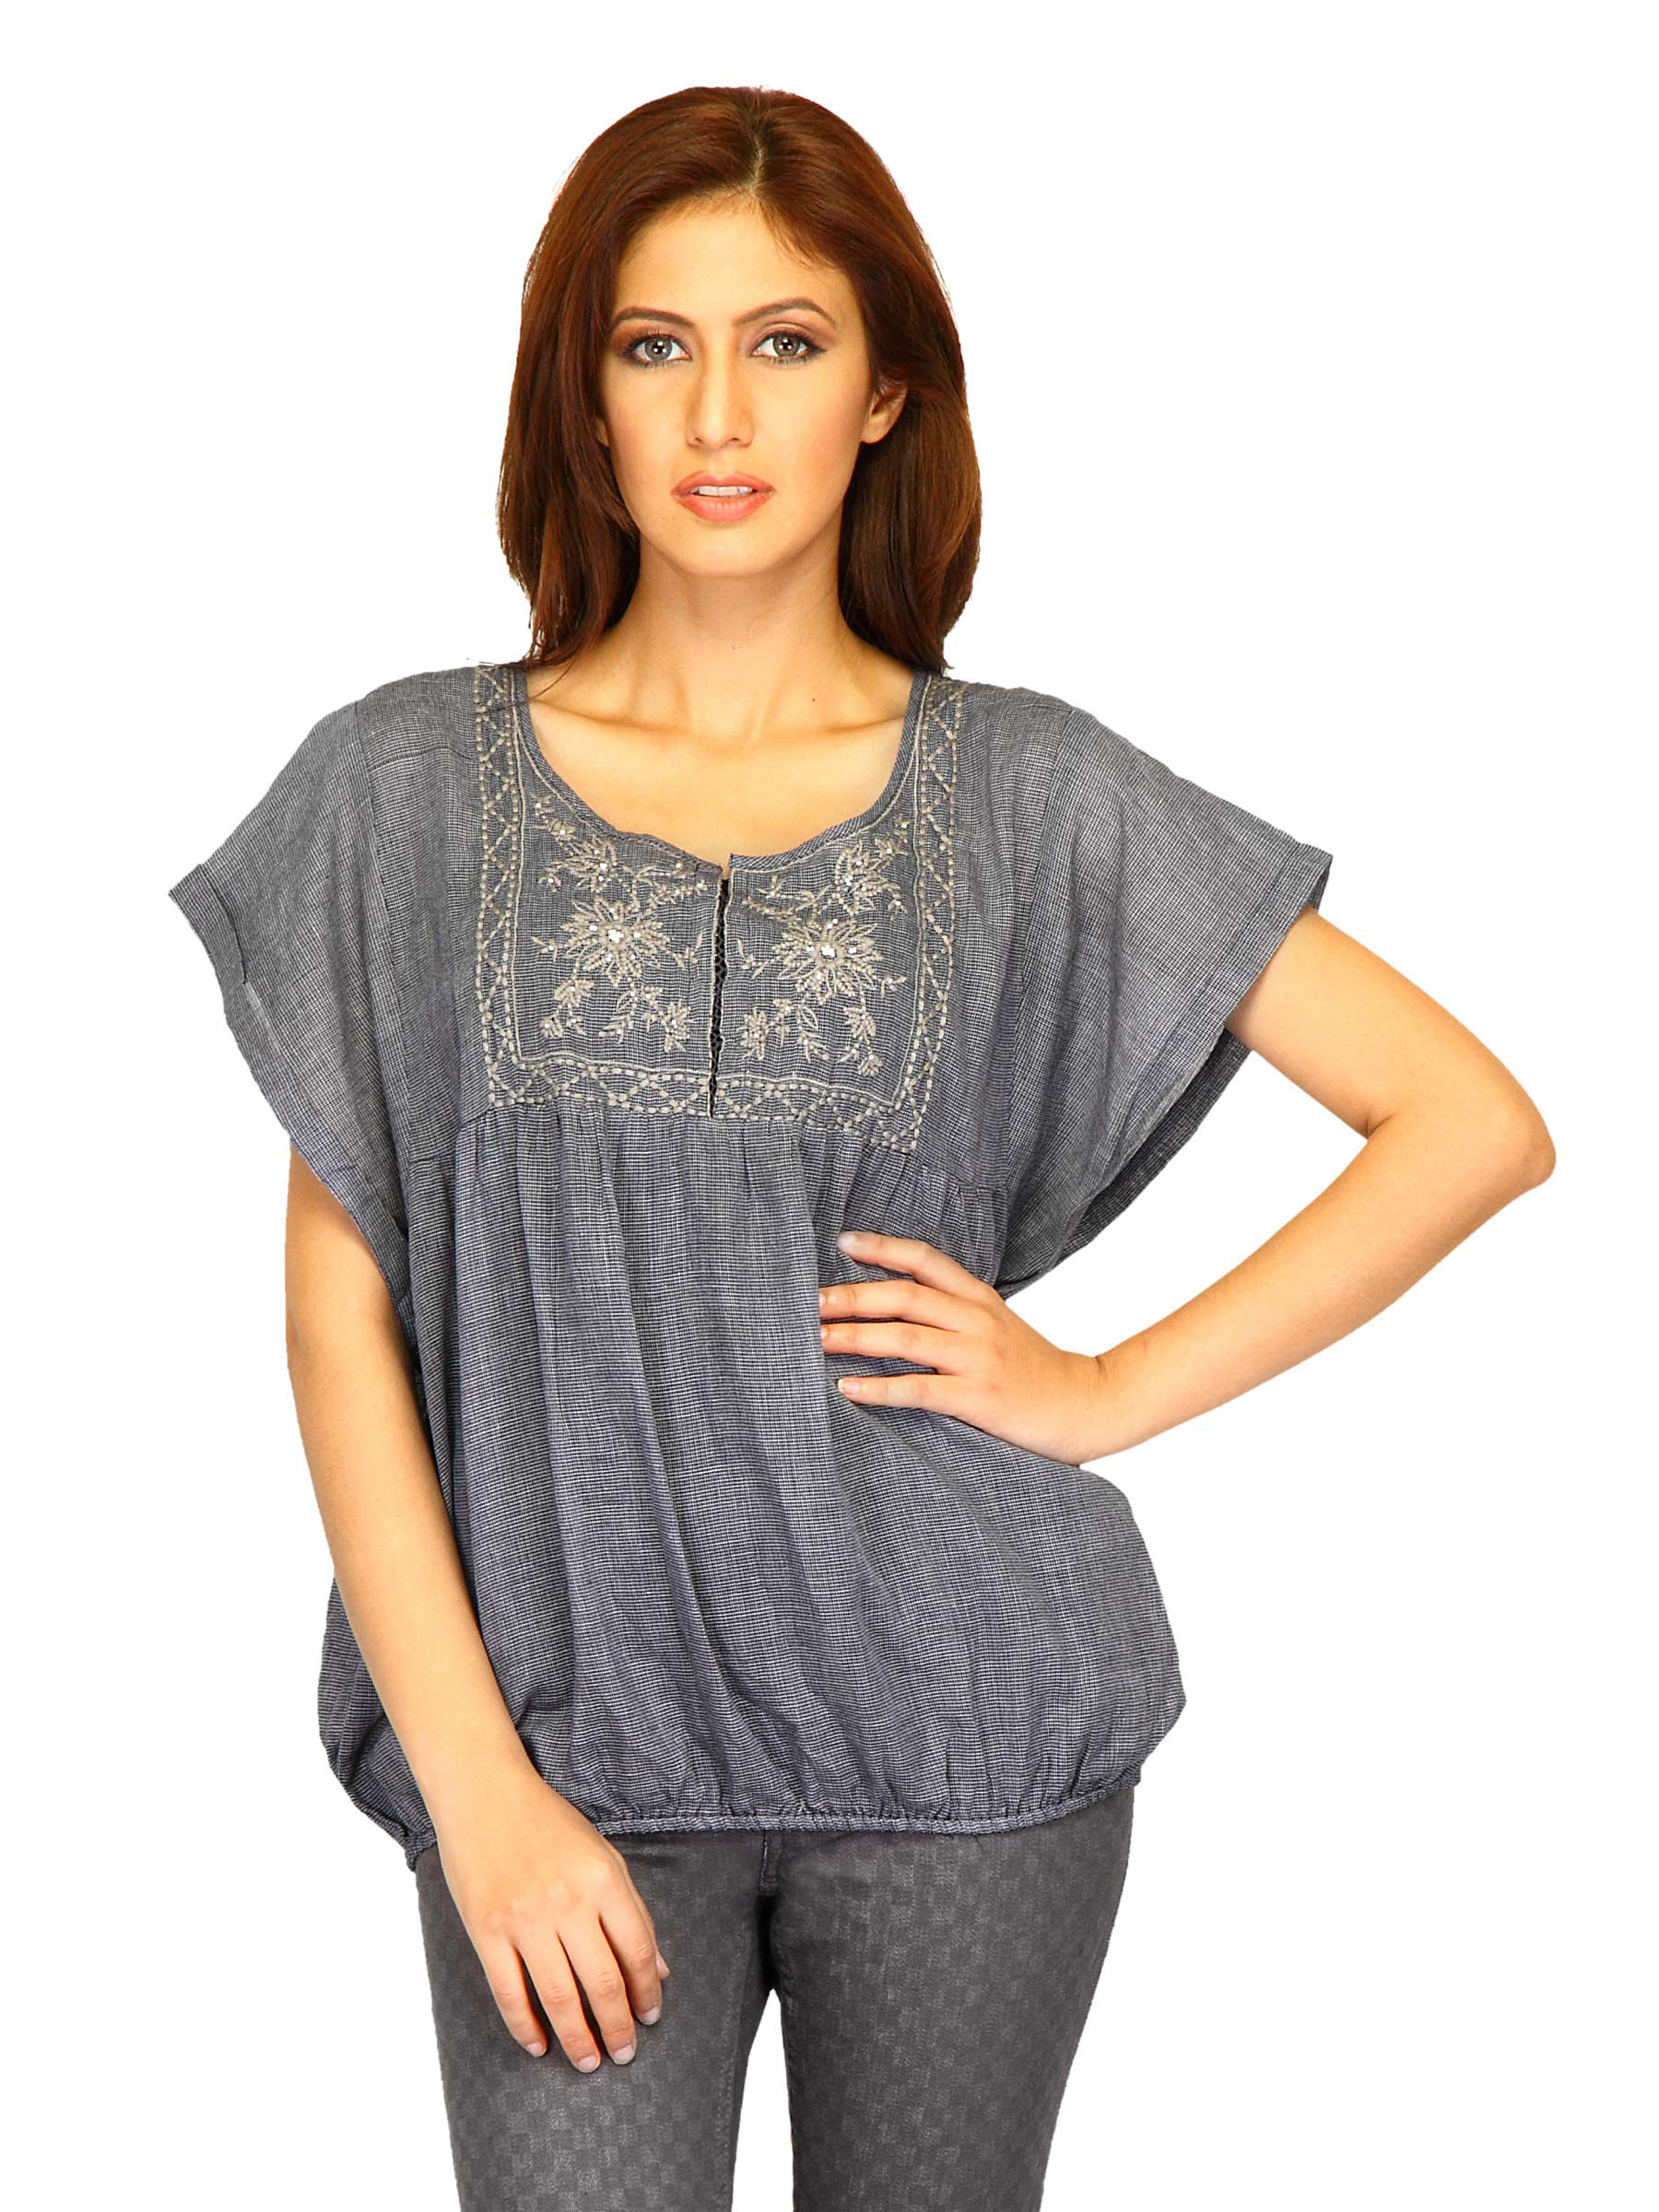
W Women Check Navy  Blue Kurtis
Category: Apparel / Topwear / Kurtis
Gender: Women
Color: Navy Blue
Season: Summer 2011
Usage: Ethnic